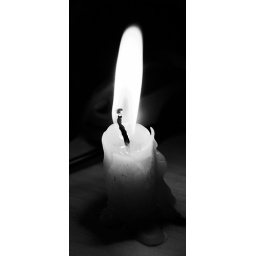
candle in black and white